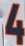
Number: 4